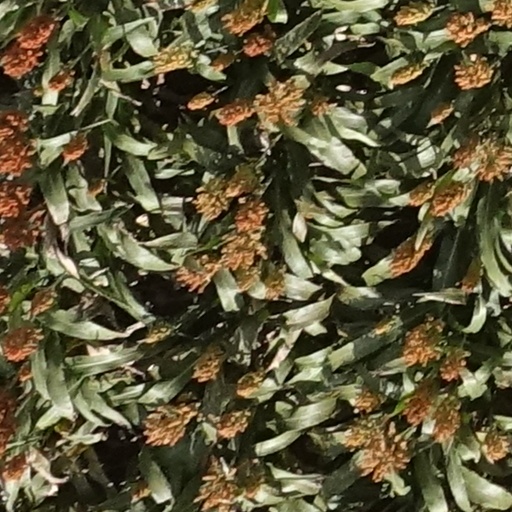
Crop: sorghum